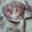
Label: turtle